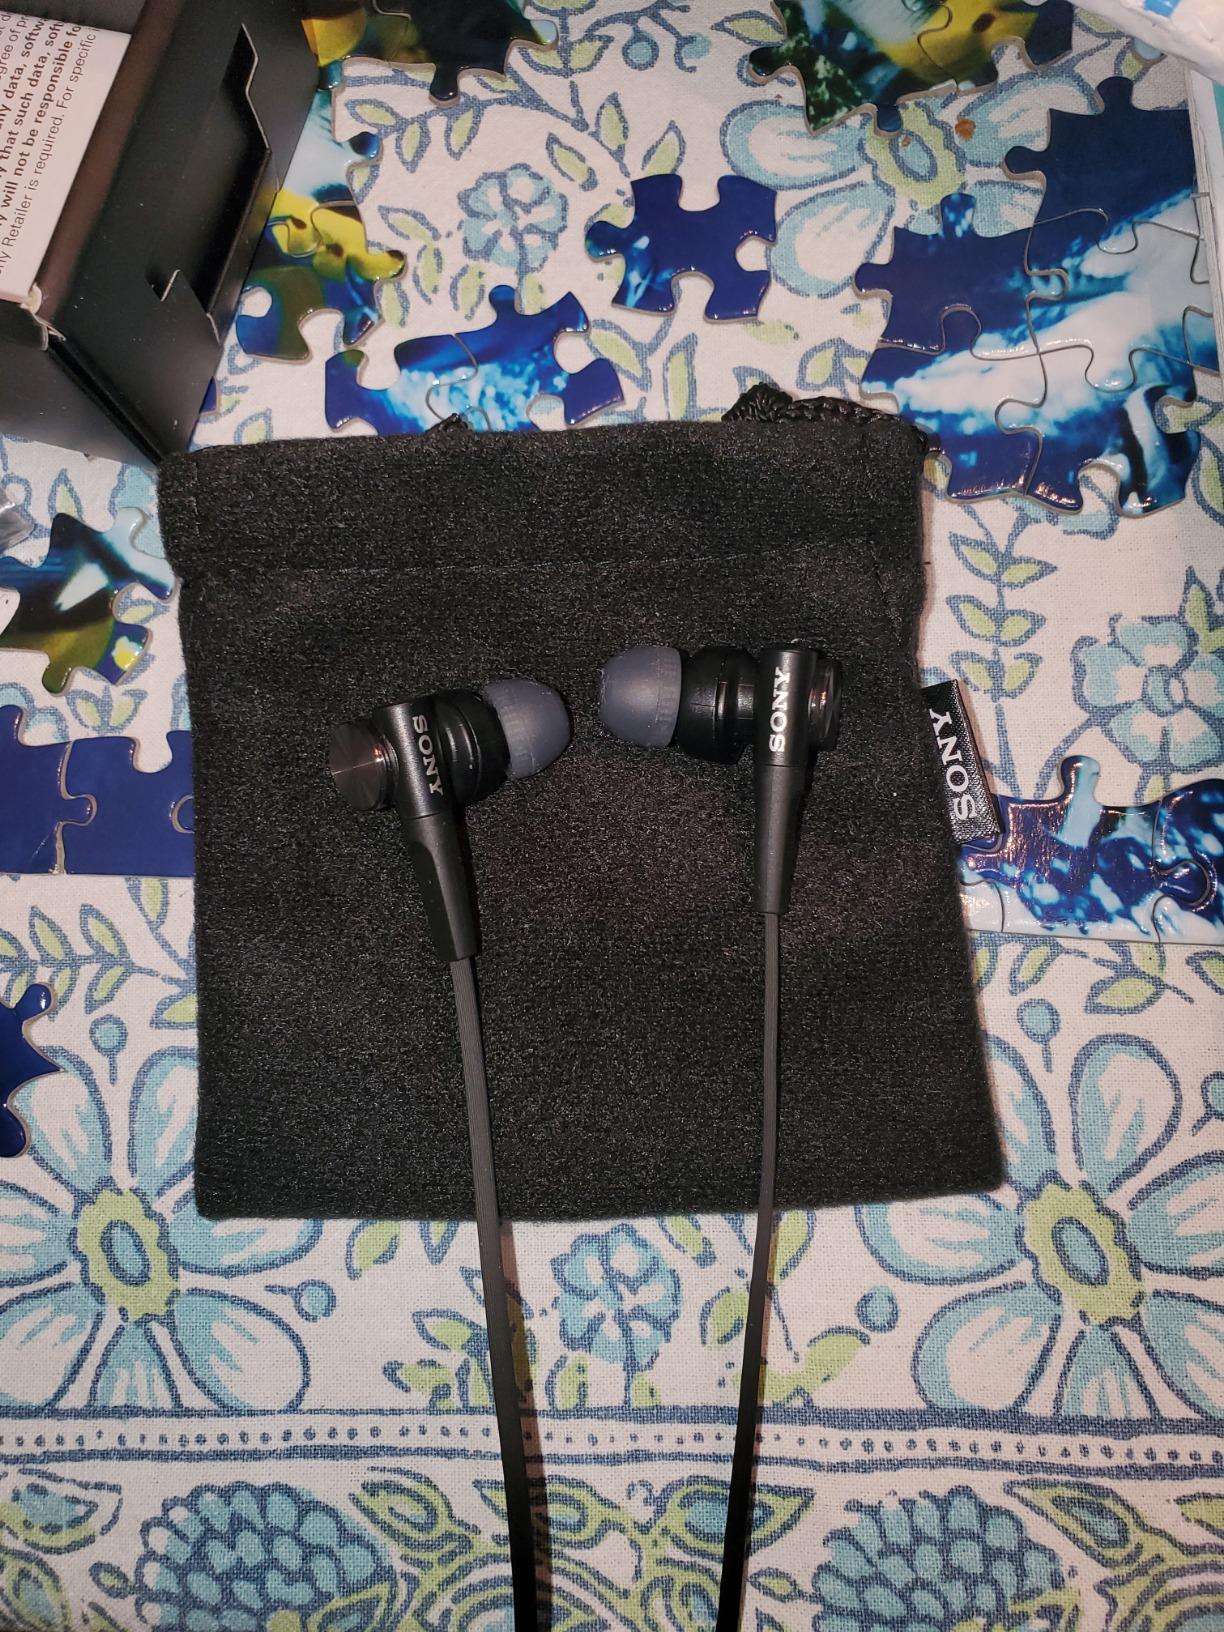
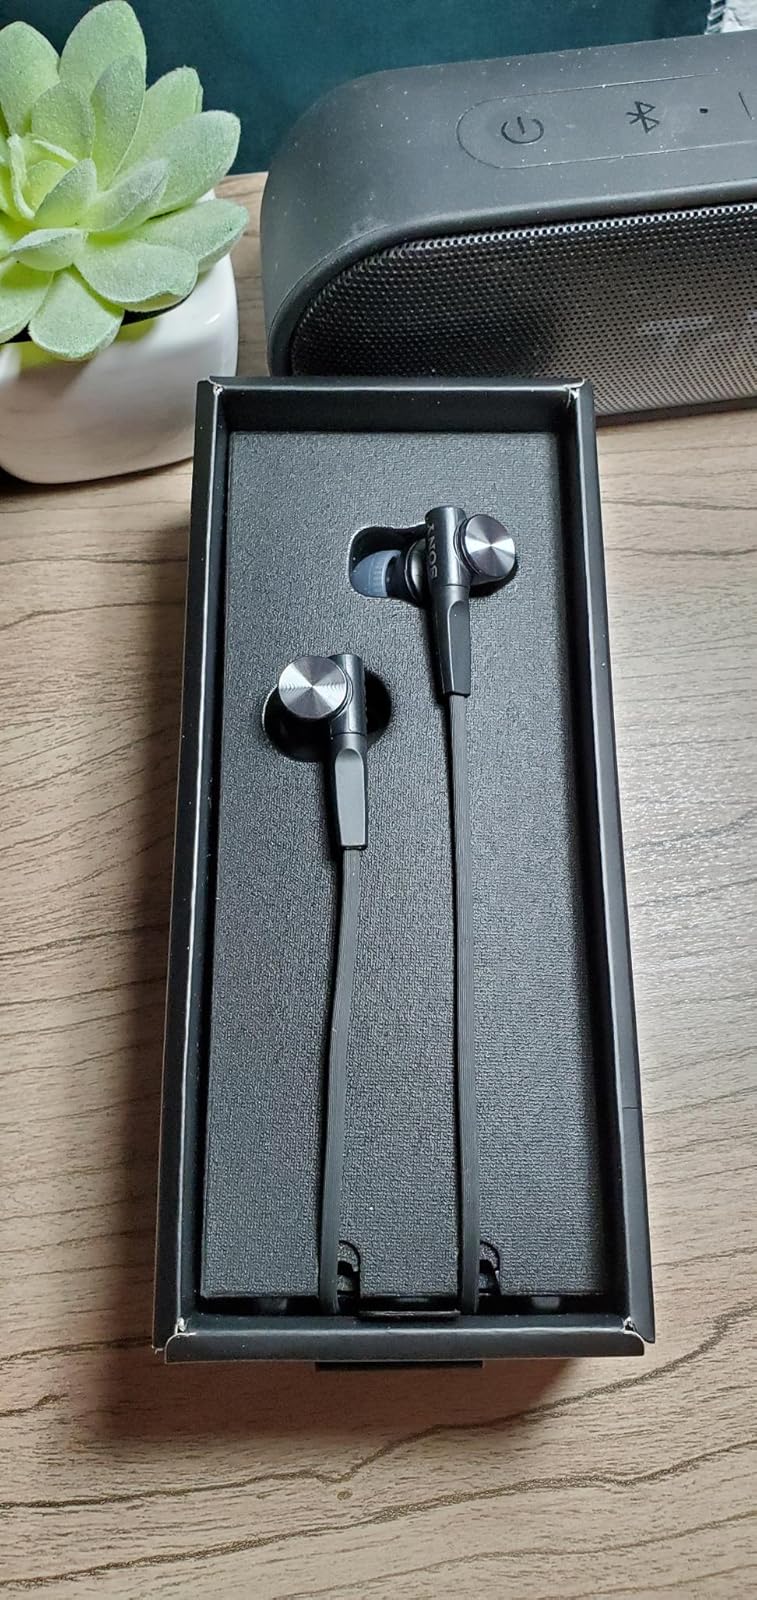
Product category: headphones
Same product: yes